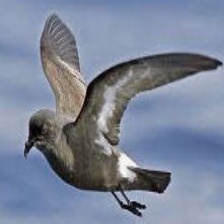
Species: ASHY STORM PETREL
Scientific name: OCEANODROMA HOMOCHROA